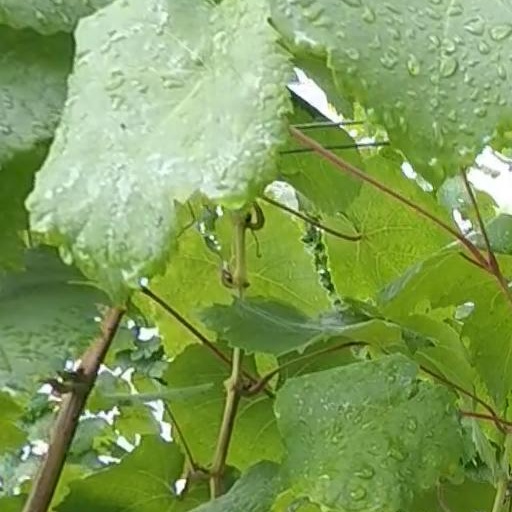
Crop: grape